Morcote

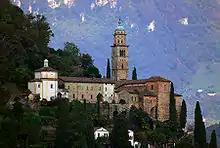
The parish church of Santa Maria del Sasso

The Chapel of S. Antonio Abate with its monumental staircase, the Parish Church of S. Maria del Sasso with Oratory, the Cimitero monumentale (Cemetery) and Scherrer Park are listed as Swiss heritage site of national significance. The entire village of Morcote is part of the Inventory of Swiss Heritage Sites.